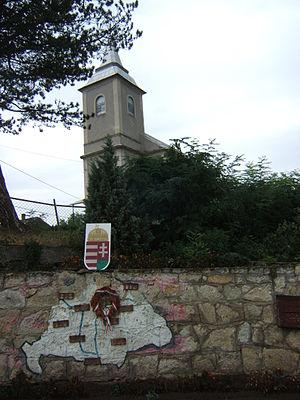
Kisrozvágy est un village et une commune du comitat de Borsod-Abaúj-Zemplén en Hongrie.